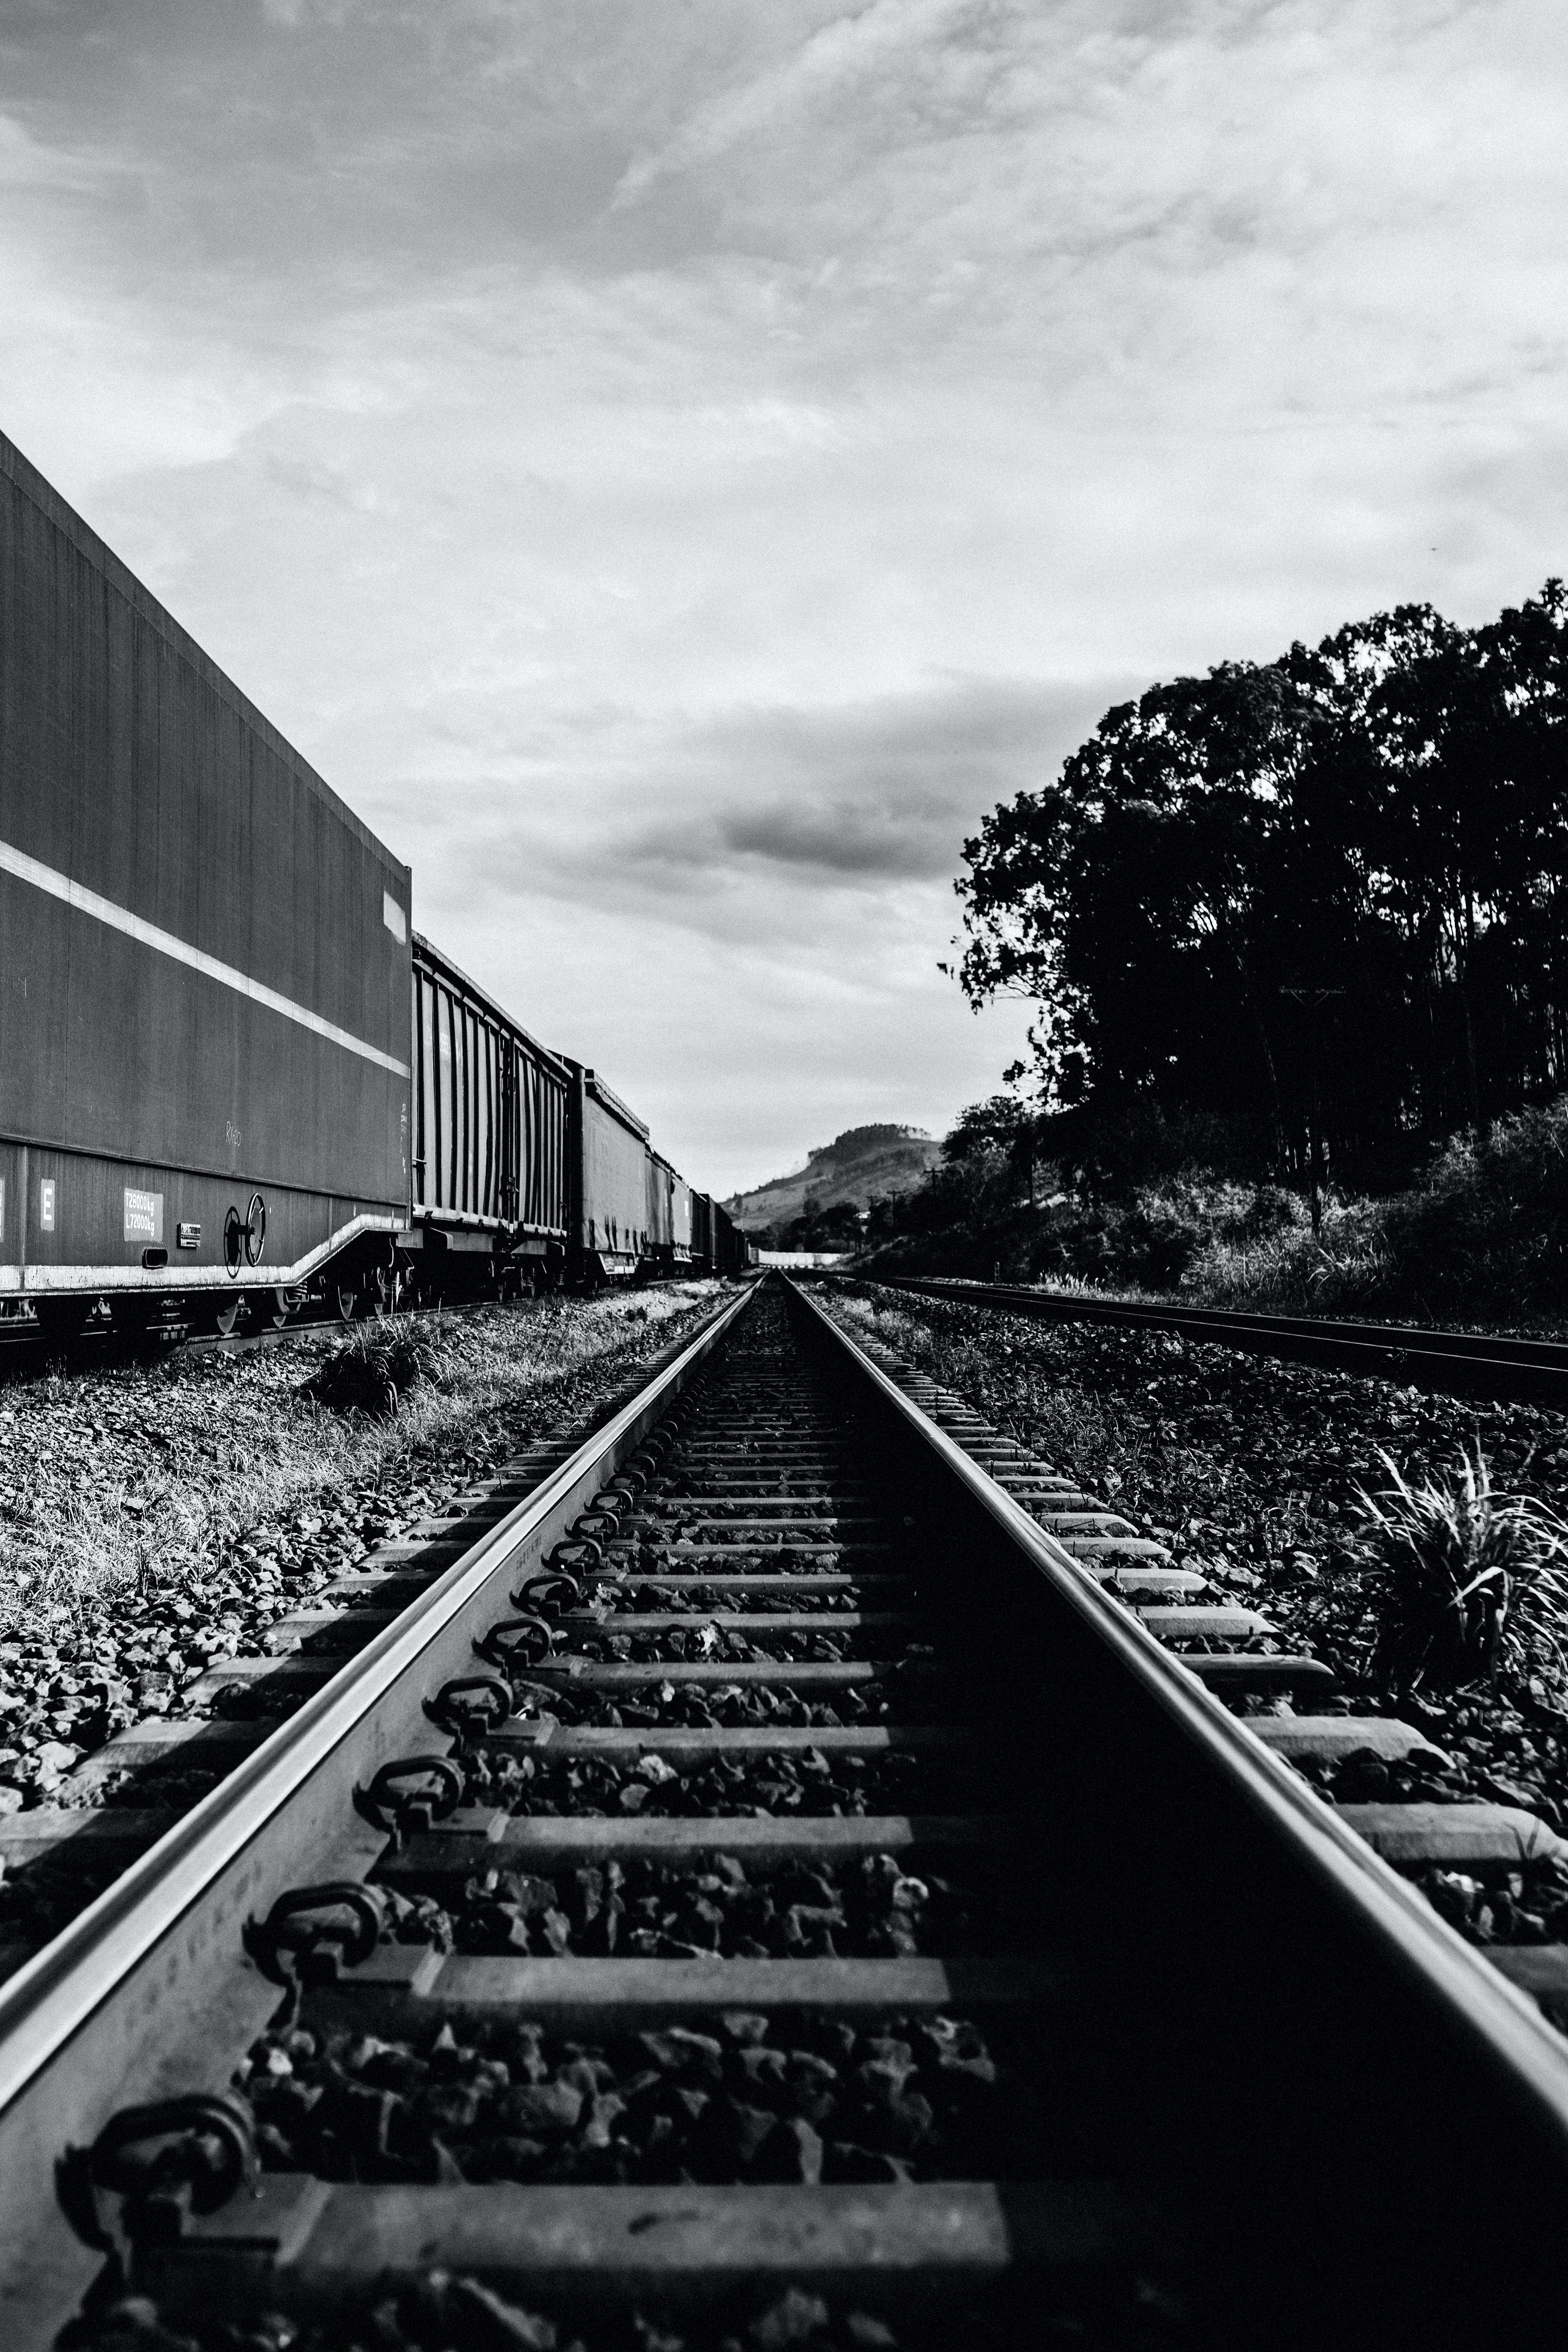
natural, cloud, sky, plant, black, track, black and white, railway, grass, mode of transport, thoroughfare, style, line, rolling, parallel, tree, symmetry, Tints and shades, landscape, monochrome, road, monochrome photography, metal, horizon, public transport, nonbuilding structure, wood, vehicle, still life photography, building, rubble, natural landscape, transport, shadow, steel